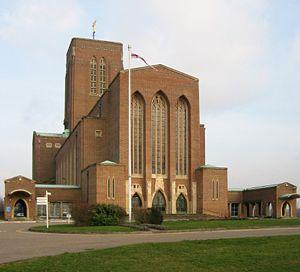
La cathédrale de Guildford est la cathédrale anglicane de Guildford, en Angleterre. Elle est la seule cathédrale anglicane construite sur un nouveau site dans la province méridionale de l'Angleterre depuis la Réforme anglaise.
Le diocèse de Guildford est un diocèse anglican de la Province de Cantorbéry. Il s'étend sur l'ouest du Surrey et une partie du Hampshire. Son siège est la cathédrale de Guildford.
Le doyen de Guildford est le chef du Chapitre de chanoines qui dirige la cathédrale de Guildford. La cathédrale est l'église mère du diocèse de Guildford et le siège de l'évêque de Guildford. Le doyen actuel est Dianna Gwilliams, qui a été installée le 15 septembre 2013.